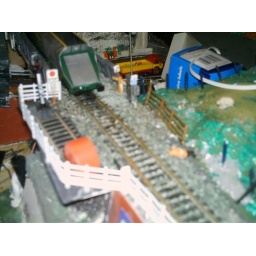
A train pulls empty trucks into the quarry, this is the bridge that passes over the motoway.